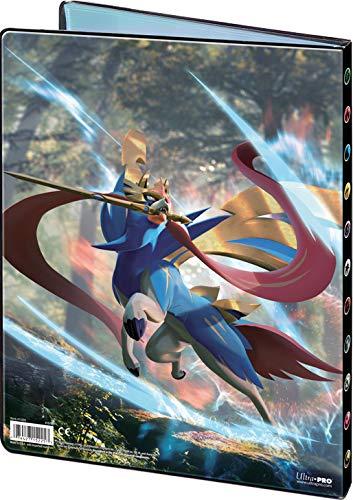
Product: Ultra Pro Sword & Shield 9-Pocket Portfolio for Pokemon
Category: Toys & Games | Collectible Toys | Collectible Display & Storage | Card Storage & Display
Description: Officially licensed Pokémon Trading Card Game portfolio keeps your valuable trading card collection safe.
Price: $12.99
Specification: ProductDimensions:11.6x9.4x0.7inches|ItemWeight:10.4ounces|ShippingWeight:12.5ounces(Viewshippingratesandpolicies)|ASIN:B082894G48|Itemmodelnumber:15225|Manufacturerrecommendedage:6yearsandup